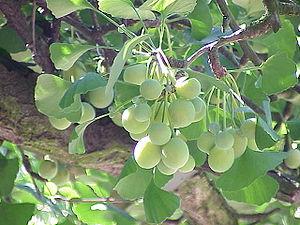
L’Arbre aux quarante écus, l’Abricotier d'argent, Ginkgo est une espèce d'arbres et la seule représentante actuelle de la famille des Ginkgoaceae. C'est la seule espèce actuelle de la division des ginkgophyta. Elle est considérée comme une espèce panchronique. C'est la plus ancienne famille d'arbres connue, puisqu'elle serait apparue il y a plus de 270 millions d'années. Elle existait déjà une quarantaine de millions d'années avant l'apparition des dinosaures.
L'embranchement des Préspermaphytes est constitué de groupes essentiellement fossiles et de plantes « reliques », comme Ginkgo biloba. Les Préspermaphytes sont aussi appelées Préphanérogames.